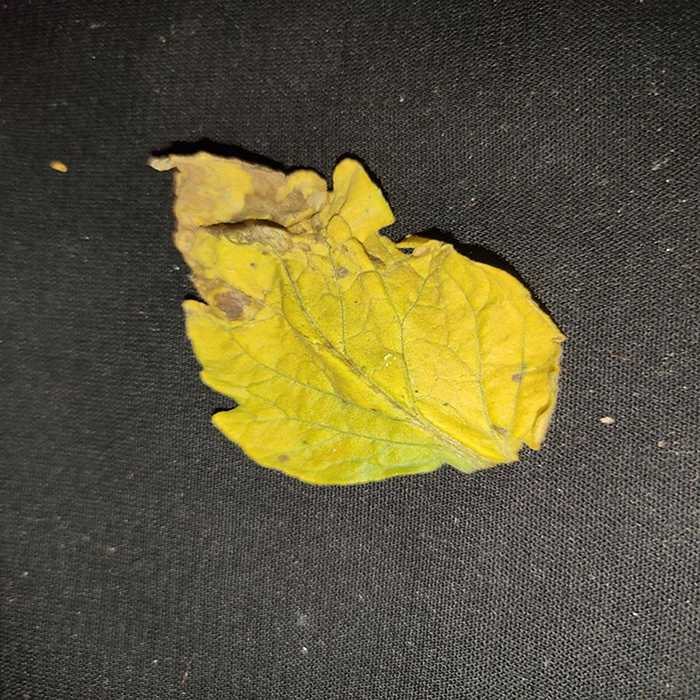
Plant: Tomato
Label: Tomato Bacterial spot